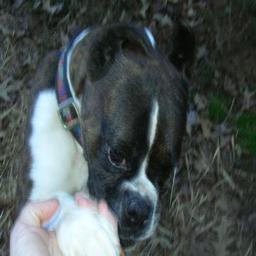
Animal: dogs